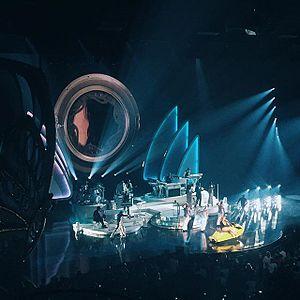
Mariah Carey [məˈɹaɪə ˈkɛəɹi], née le 27 mars 1970 à Huntington, est une auteure-compositrice-interprète, actrice et femme d'affaires américaine.